Thai royal funeral

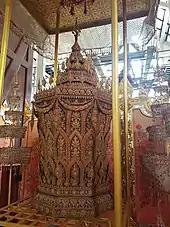
"Phra kot chan" of Princess Bejaratana at the Bangkok National Museum

The day after the cremation, a ceremony takes place where the cremated remains and ashes are viewed and placed in smaller urns. The remains (') are placed in a small "kot" known as ', while the ashes (') are placed in a rounder-shaped urn called '. They are then transported back to the Grand Palace in a fourth procession after a morning service and breakfast by the monks. The remains are brought into the Dusit Maha Prasat Throne Hall, while the ashes are temporarily placed in the Phra Si Rattana Chedi stupa in Wat Phra Kaew.